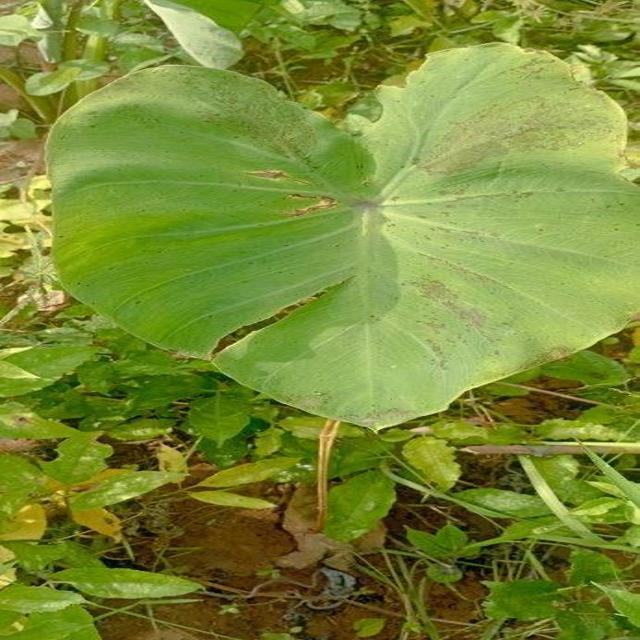
Label: Early_Blight